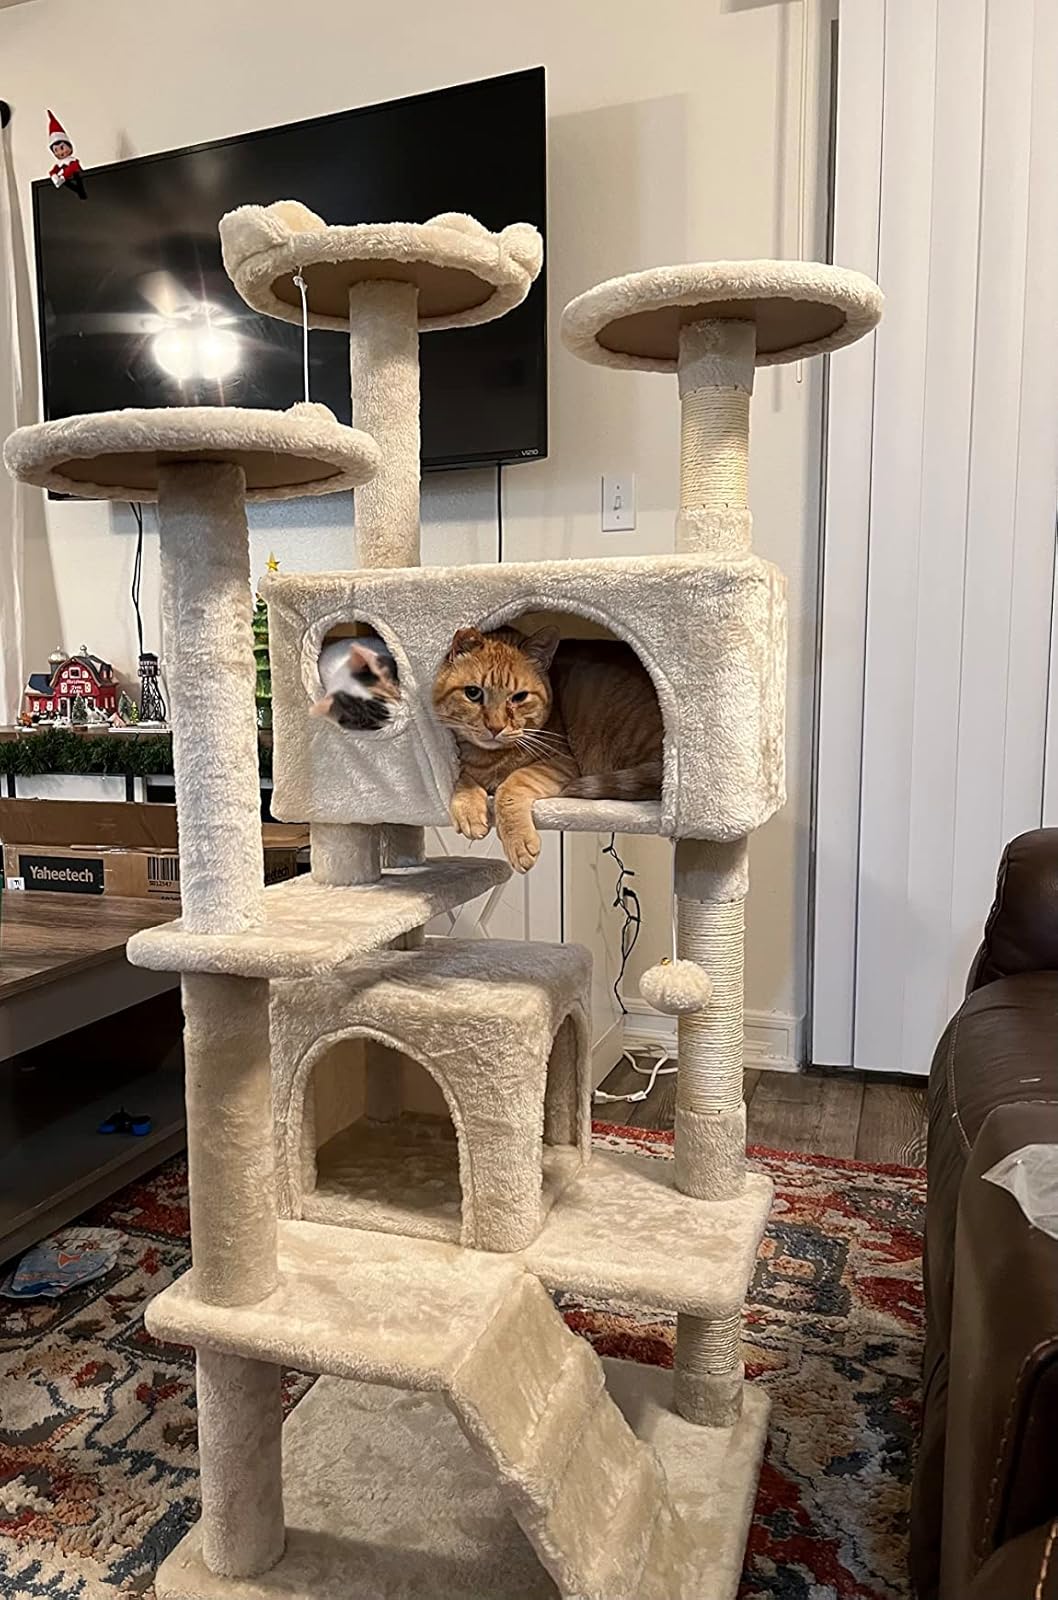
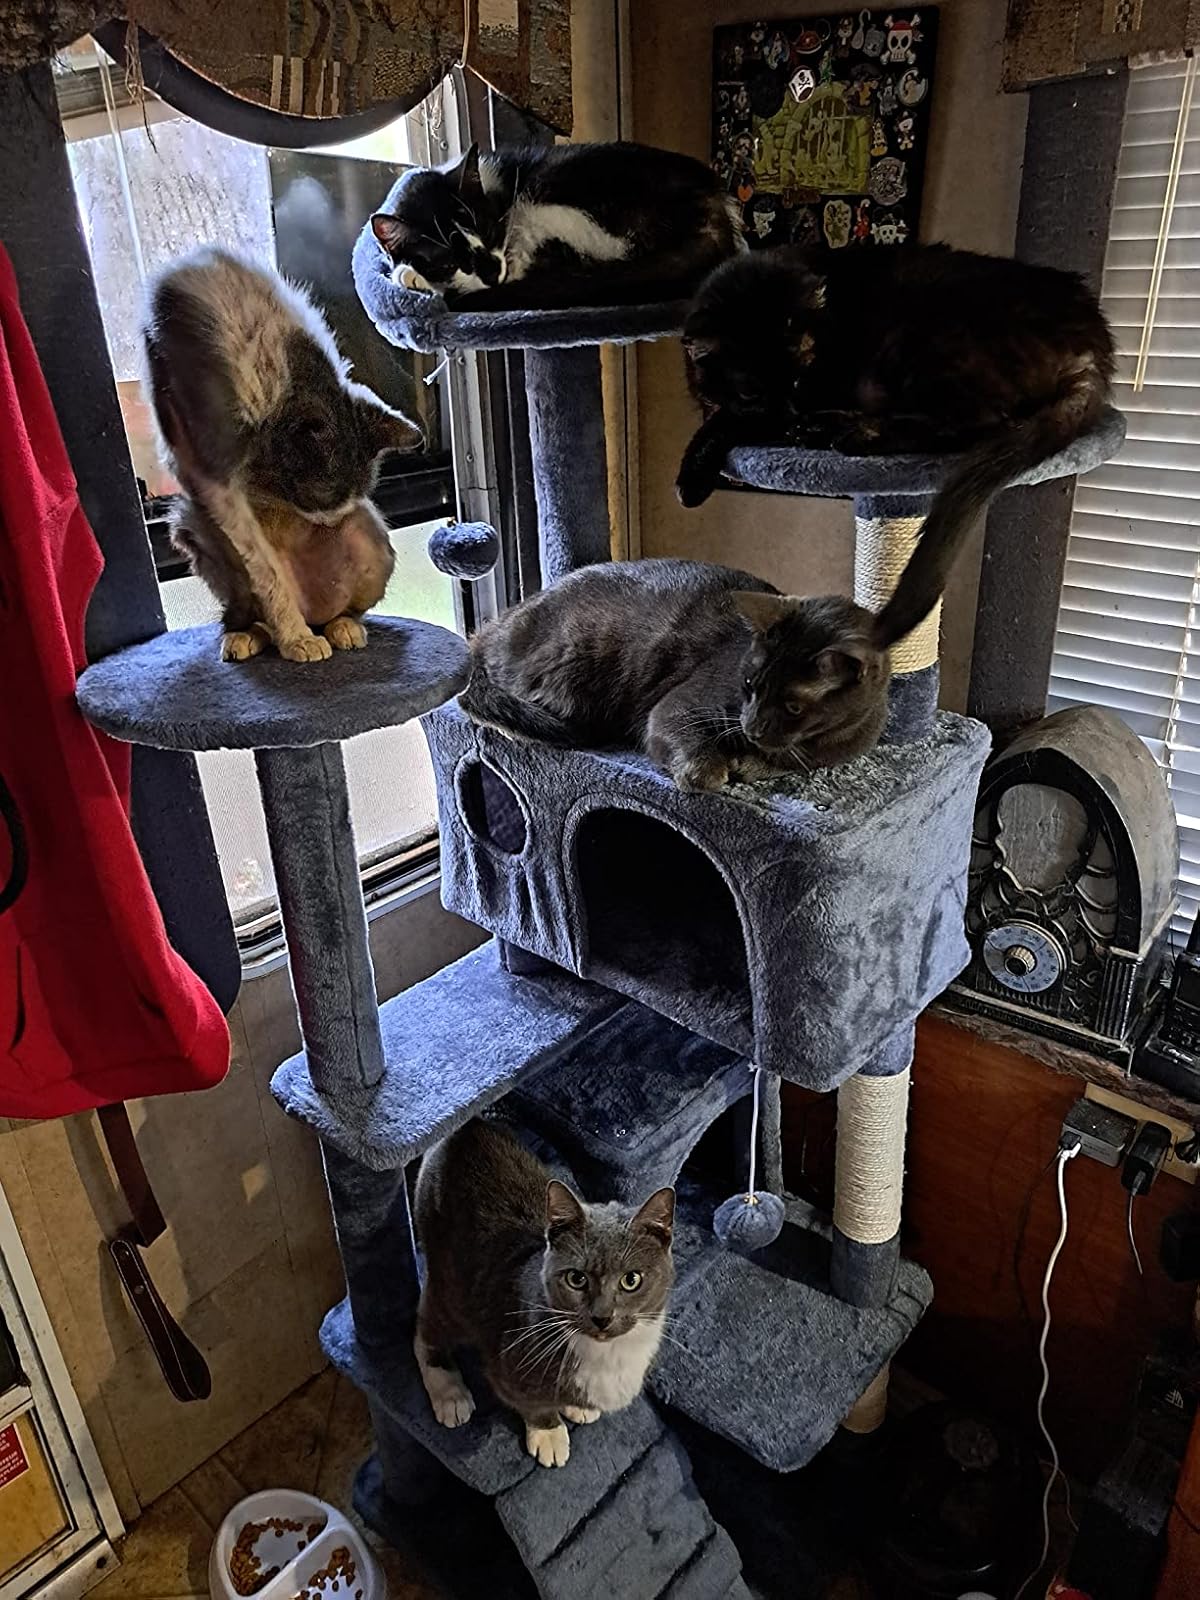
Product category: items_cat tree
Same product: no